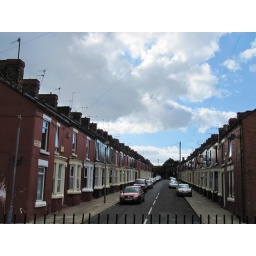
Nearly bought the world's most tiny house in this street a few years ago.